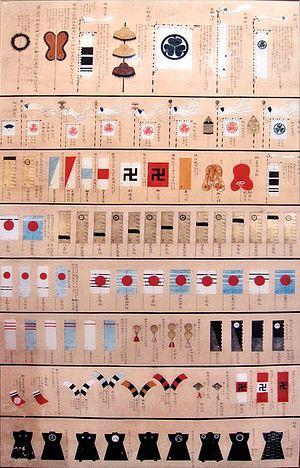
La branche Owari du clan Tokugawa descend de Tokugawa Yoshinao, neuvième fils de Tokugawa Ieyasu. C'est aussi la principale Gosanke. Pendant plus de deux cent cinquante ans, la famille Owari dirige le domaine d'Owari, la région entourant l'actuelle ville de Nagoya dans la préfecture d'Aichi, avec le château de Nagoya comme base principale. Une autre résidence est le « Ōzone Shimoyashiki ».